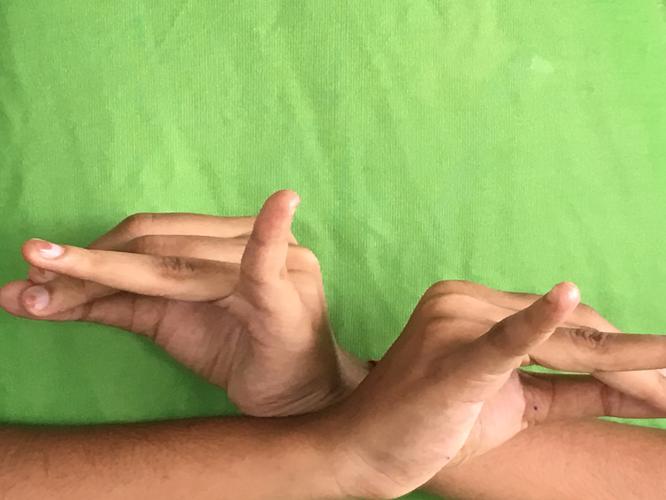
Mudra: Katakavardhana
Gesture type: double_hand